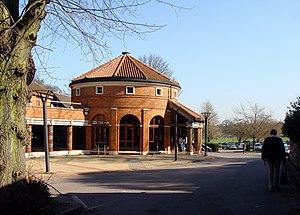
Cette liste des musées du Hertfordshire, Angleterre contient des musées qui sont définis dans ce contexte comme des institutions qui recueillent et soignent des objets d'intérêt culturel, artistique, scientifique ou historique. leurs collections ou expositions connexes disponibles pour la consultation publique. Sont également inclus les galeries d'art à but non lucratif et les galeries d'art universitaires. Les musées virtuels ne sont pas inclus.